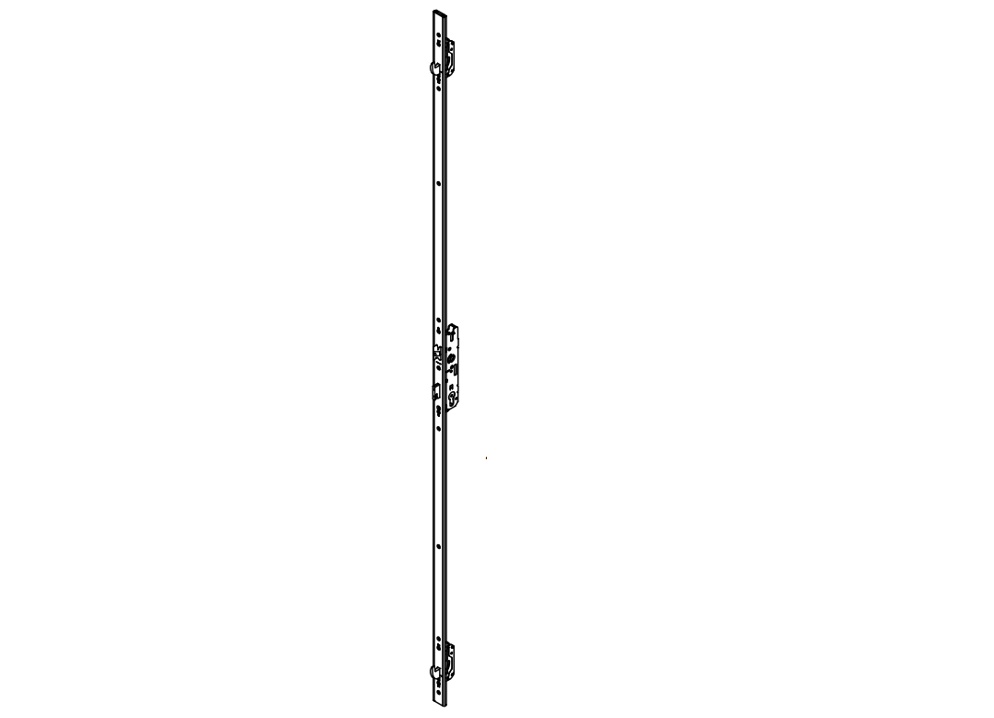
TPY6007 - Serrure 3 points à relevage TECHNAL gamme SOLEAL PY
Référence TPY6007 de chez TECHNAL. Serrure 3 points à relevage pour porte. Gamme SOLEAL PY65. Livraison/délai : Produits en stock : Expédition sous 24 à 48 heures. Produits hors stock : Délai de livraison estimé à 3 à 4 semaines. Des pièces 100 % d'origine Grâce à notre partenariat avec TECHNAL , nous vous garantissons des produits d’excellente qualité. Particulier ou professionnel, une question technique ou une demande spécifique ? Écrivez-nous à alutechsav@gmail.com , nous répondrons rapidement à vos besoins. Vous ne trouvez pas la pièce que vous cherchez ? Contactez-nous par email à alutechsav@gmail.com , en joignant une photo de la pièce recherchée ainsi que vos coordonnées. Nous vous ferons parvenir une offre personnalisée dans les meilleurs délais. Chez ALUTECH SAV , réactivité et qualité de service sont nos priorités !
Brand: TECHNAL
Category: Hardware > Building Materials > Door Hardware > Door Strikes > Latch Strikes